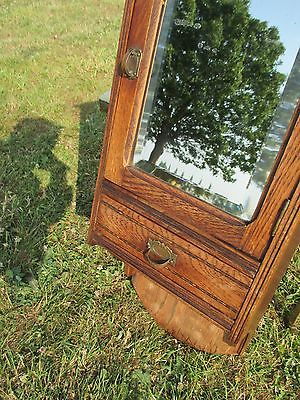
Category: cabinet